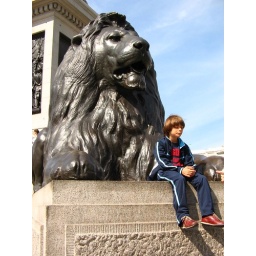
A kid arguing with his dad while sitting in front of a lion at the base of Nelson's Column.